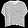
Label: Pullover